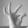
ASL letter: F